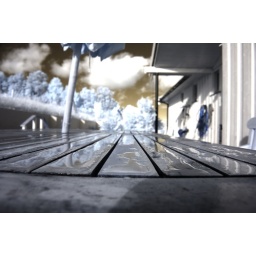
I like how the water appears silver in places, looks almost like pools of mercury.